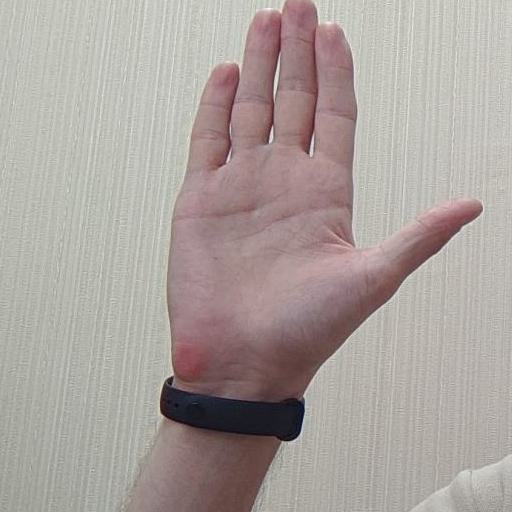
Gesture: stop